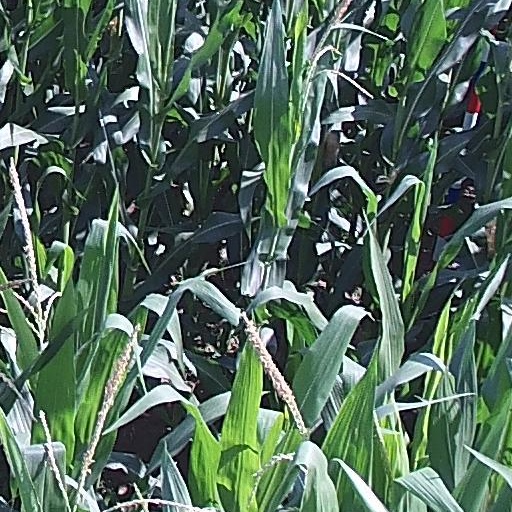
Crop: maize; corn